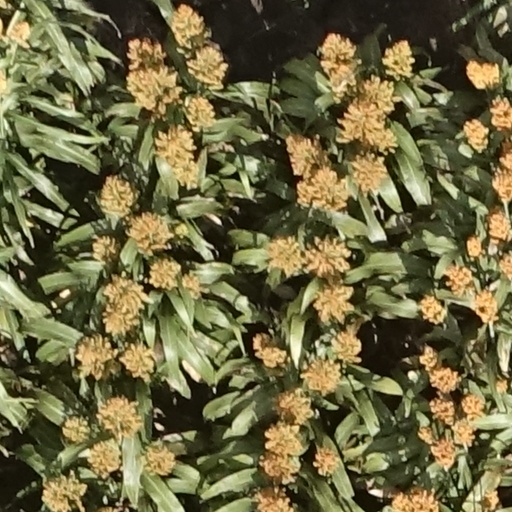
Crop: sorghum